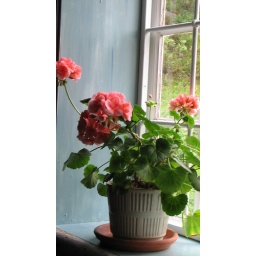
Pretty pink flowers in the window... I coldn't really understand what was going on.